Dylan Verrechia

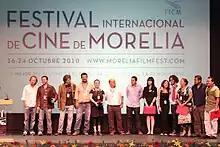
Winners FICM 2010.

Over a period of twenty years, he directed the Tijuana trilogy: "Tijuana Makes Me Happy" won the Grand Jury Prize for Best Narrative Feature at Slamdance Film Festival, the Indie Max Award for Best Feature Film at San Antonio Film Festival, and screened at CECUT Tijuana Cinematheque. "Tierra Madre" won the Jury Honorable Mention for Best Mexican Feature Film at Morelia International Film Festival, Best Narrative Feature at , Diversity Award for Best Feature Film at Barcelona LGTIBQ+ Film Festival, Outstanding Achievement in Foreign Feature Award at Williamsburg International Film Festival, Cinesul Award for Best Picture at Cinesul Ibero-Americano Film Festival, Golden Palm for Best Feature Film at Mexico International Film Festival, Honorary Mention at New Jersey Film Festival, and Silver Lei for Best Feature and Excellence in Filmmaking at Honolulu Film Festival. "La Pura Vida" was officially selected at Harlem International Film Festival, Festival Mix Mexico, and El Ojo Cojo Film Festival, won Best Mexican Feature at Rosarito Film Festival, the Honorable Mention for Best International Narrative Feature at the Williamsburg International Film Festival, Best Self-Funded Film at Cine Pobre Film Festival, Best Feature Film at Paris Art & Movie Awards, and Best Film About Women at New York International Women Festival.